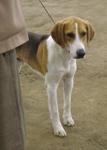
English_foxhound